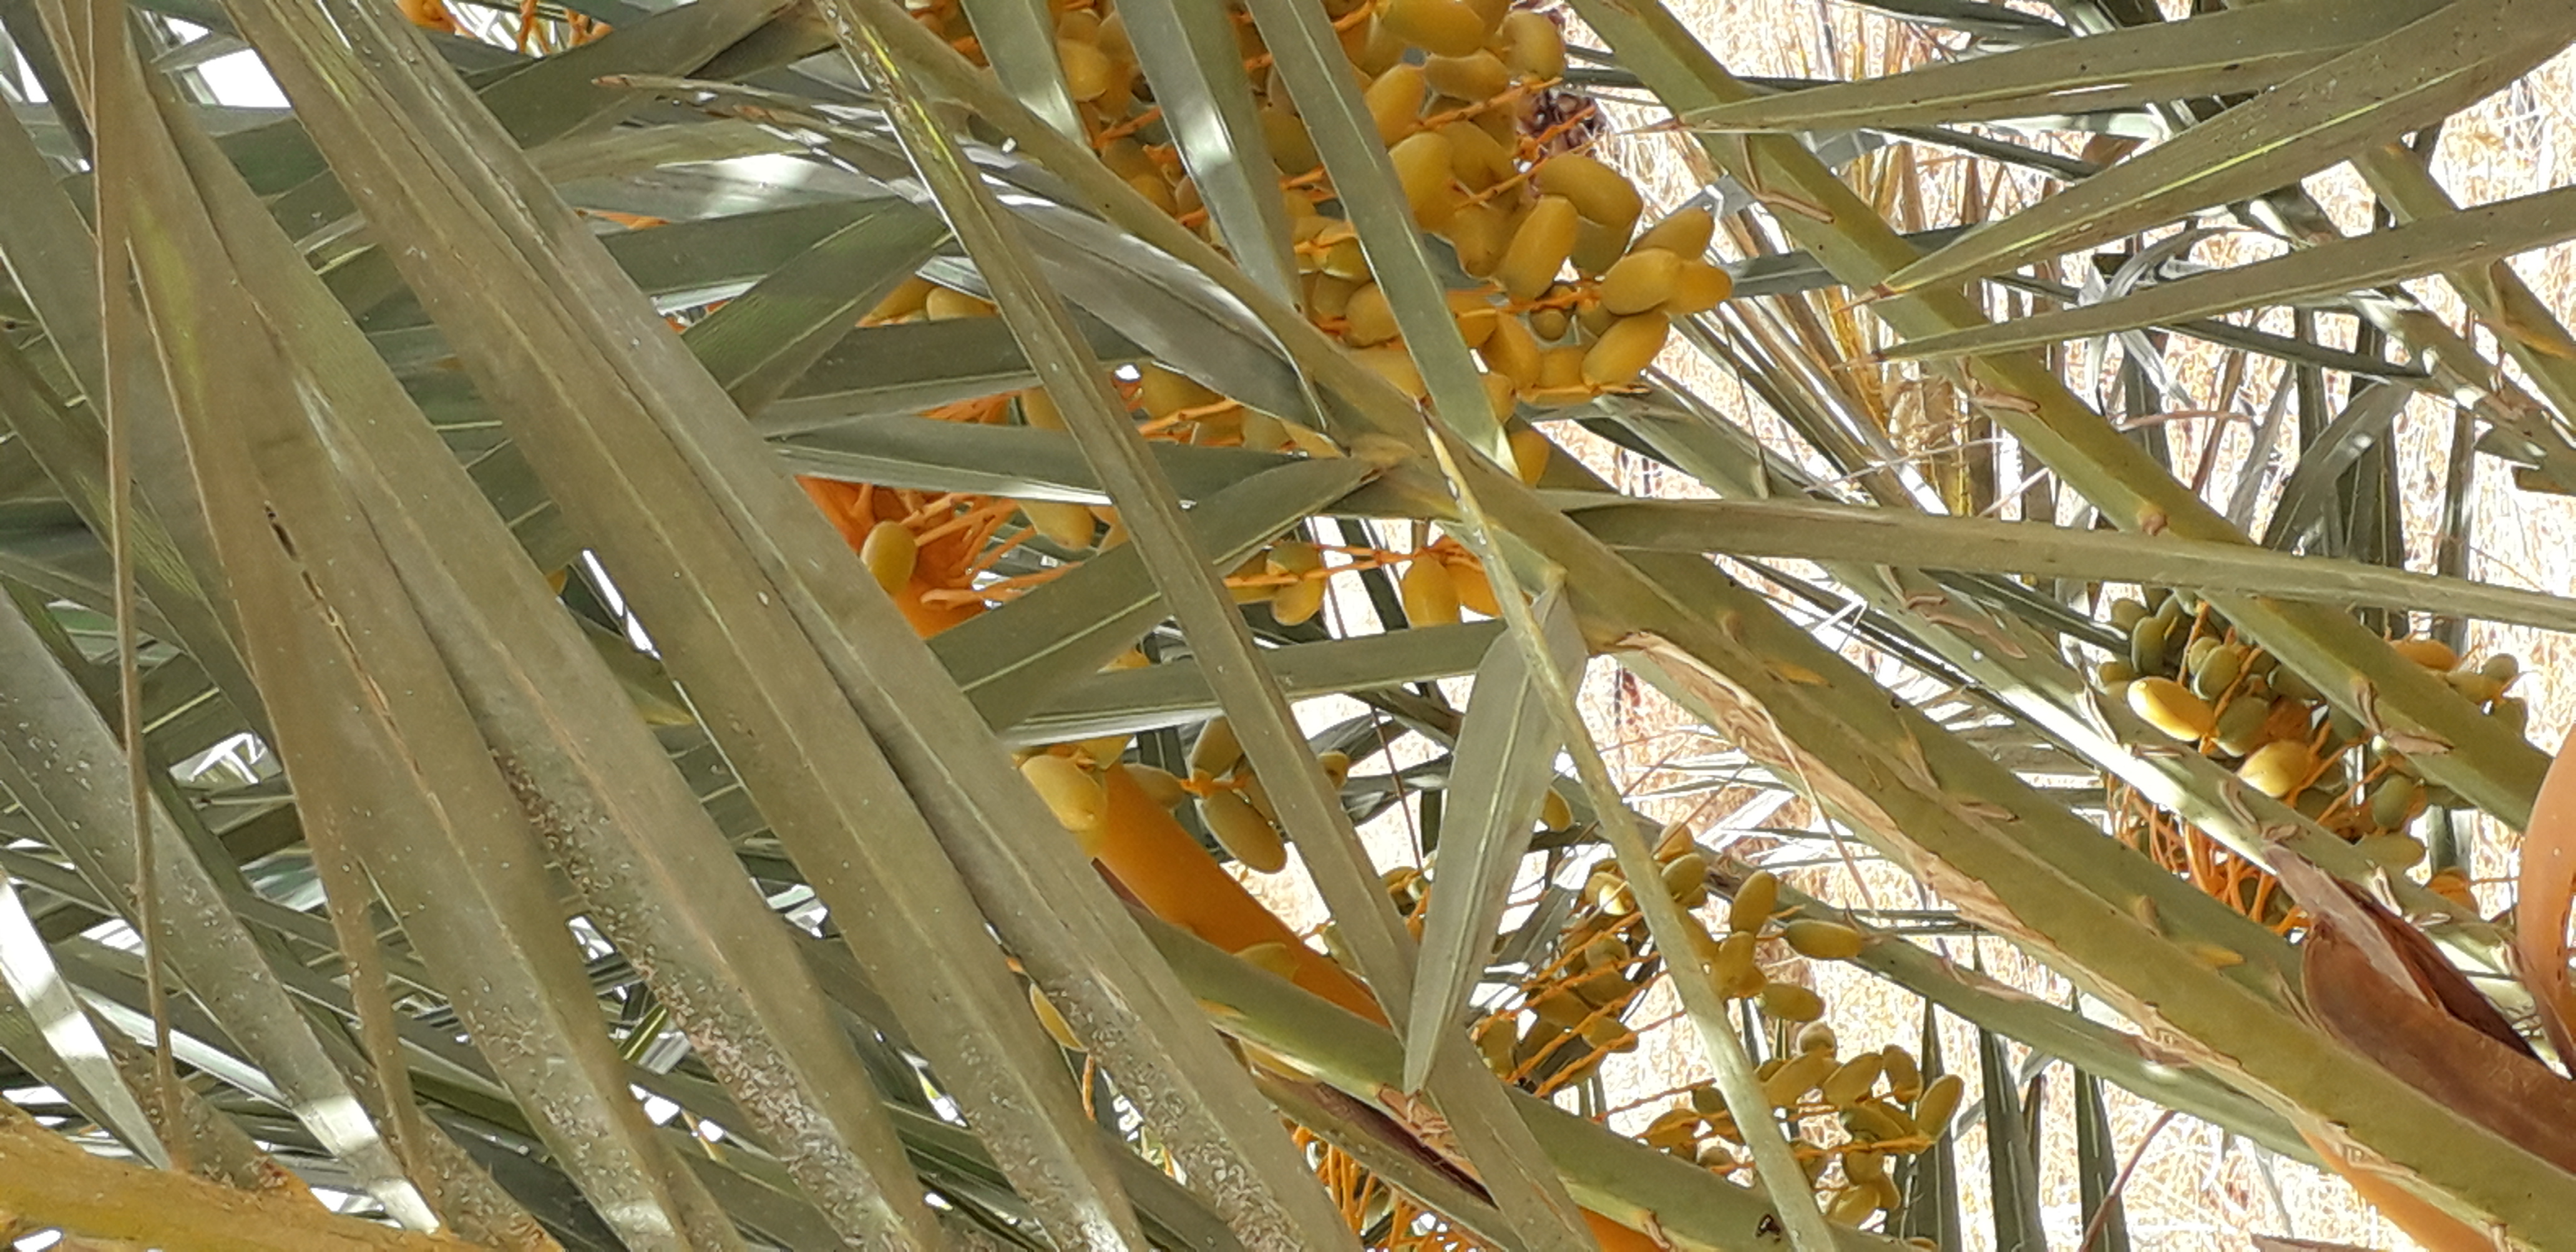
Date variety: kholt